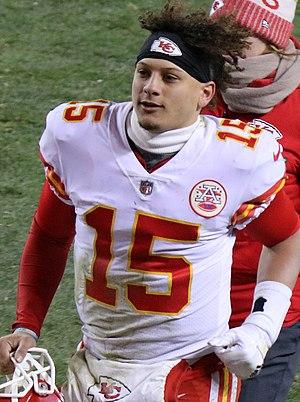
Le Super Bowl LIV est un match de football américain qui constitue la finale de la saison 2019 de la National Football League et qui oppose les Chiefs de Kansas City, champions de l'American Football Conference et les 49ers de San Francisco, champions de la National Football Conference.
Patrick Lavon Mahomes II, né le 17 septembre 1995 à Tyler, au Texas, est un joueur professionnel américain de football américain. Il évolue au poste de quarterback pour les Chiefs de Kansas City au sein de la National Football League.